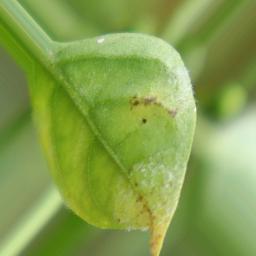
Label: powdery mildew